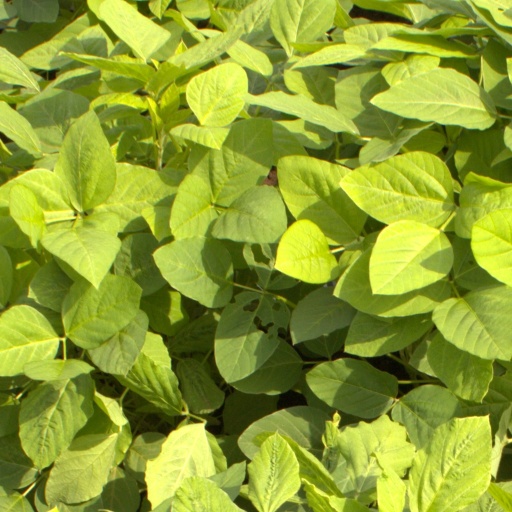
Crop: soybean